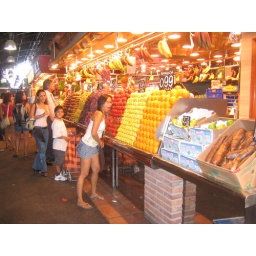
fruit market in barcelona